Frank Moran

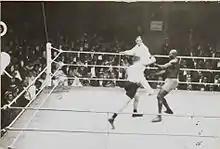
Frank Moran–Jack Johnson match in Paris 1914

While Moran was serving in the U.S. Navy in 1908, he knocked out fighter Fred Cooley in the second round. While serving on the U.S.S. Mayflower, he served as a spar partner for President Theodore Roosevelt. He began his career as a prize-fighter that same year with a match against Fred Broad. Soon, Moran, who had a hard right hand punch which he called "Mary Ann", became known as the "White Hope" of the teens. In 1914 he fought Jack Johnson for the Heavyweight Championship of the World, and in 1916 "The Fighting Dentist" went up against Jess Willard for the same title, but lost both bouts. He lost his last fight to Marcel Nilles for the Heavyweight Championship of France on December 22, 1922. He retired from boxing after 66 bouts with a record of 36 wins (28 by a knockout), 13 losses, 16 draws and 1 no contest.